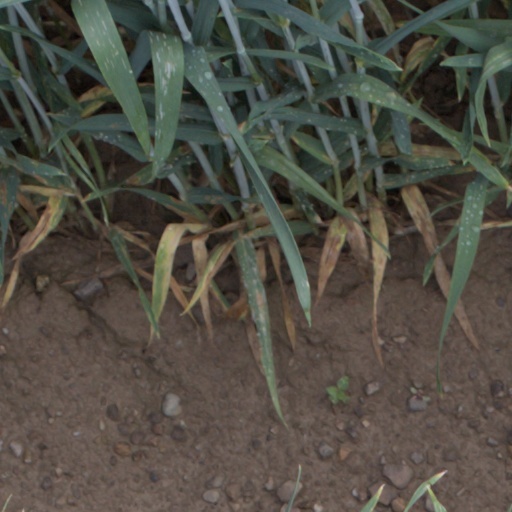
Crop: wheat